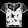
Label: Shirt